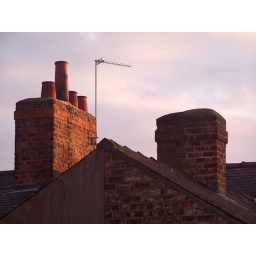
The view from my bedroom window in the late afternoon winter sun